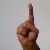
The image shows a hand gesture representing the letter 'D' in Indian Sign Language.